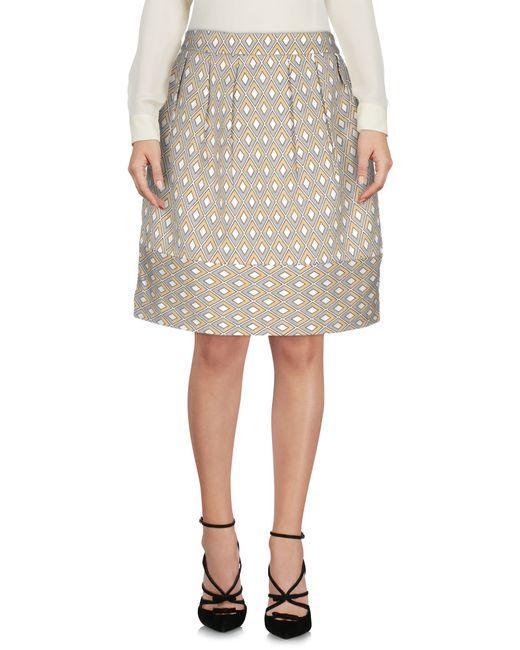
Weiblicher brauner Print mittellanger Rock